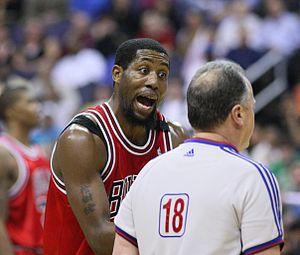
John Rashall Salmons est un joueur de basket-ball professionnel américain évoluant aux postes d'arrière et d'ailier.